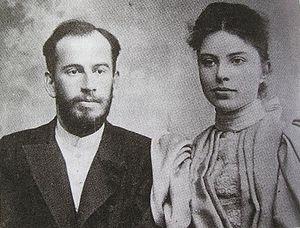
Le comte Léon Lvovitch Tolstoï fut un écrivain et artiste russe, fils de Léon et Sophie Tolstoï.